Division by zero

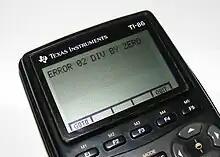
Handheld calculators, such as this TI-86, typically halt and display an error message after an attempt to divide by zero.

In another interpretation, the quotient formula_17 represents the ratio formula_22 For example, a cake recipe might call for ten cups of flour and two cups of sugar, a ratio of formula_23 or, proportionally, formula_24 To scale this recipe to larger or smaller quantities of cake, a ratio of flour to sugar proportional to formula_25 could be maintained, for instance one cup of flour and one-fifth cup of sugar, or fifty cups of flour and ten cups of sugar. Now imagine a sugar-free cake recipe calls for ten cups of flour and zero cups of sugar. The ratio formula_26 or proportionally formula_27 is perfectly sensible: it just means that the cake has no sugar. However, the question "How many parts flour for each part sugar?" still has no meaningful numerical answer.